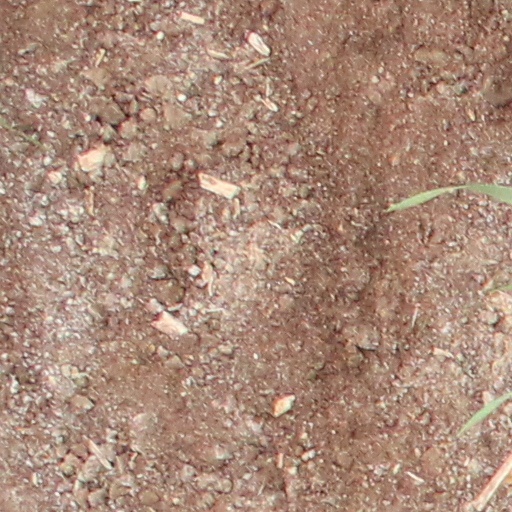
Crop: wheat